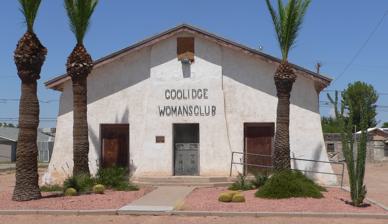
Building: Coolidge Woman's Club
Country: United States of America
Year built: 1928
United States historic place Coolidge Woman's Club U.S. National Register of Historic Places Location 240 W. Pinkley Ave., Coolidge, Arizona Coordinates 32°58′44″N 111°31′07″W / 32.97889°N 111.51861°W / 32.97889; -111.51861 ( Coolidge Woman's Club ) Area less than one acre Built 1928 Architect C. Lewis Kelley Architectural style Mission/spanish Revival NRHP reference No. 90001524 Added to NRHP October 4, 1990 The Coolidge Woman's Club , at 240 W. Pinkley Ave. in Coolidge, Arizona , was built in 1928.  It was listed on the National Register of Historic Places in 1990. It is a 67 by 34 feet (20 m × 10 m) adobe building, designed by Phoenix architect C. Lewis Kelley . It was the first building in Coolidge built for "public activities", and it "housed many civic groups and soon became the social center of the community." References